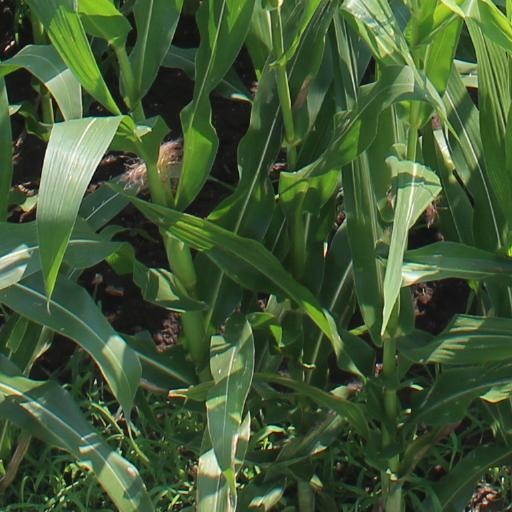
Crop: maize; corn